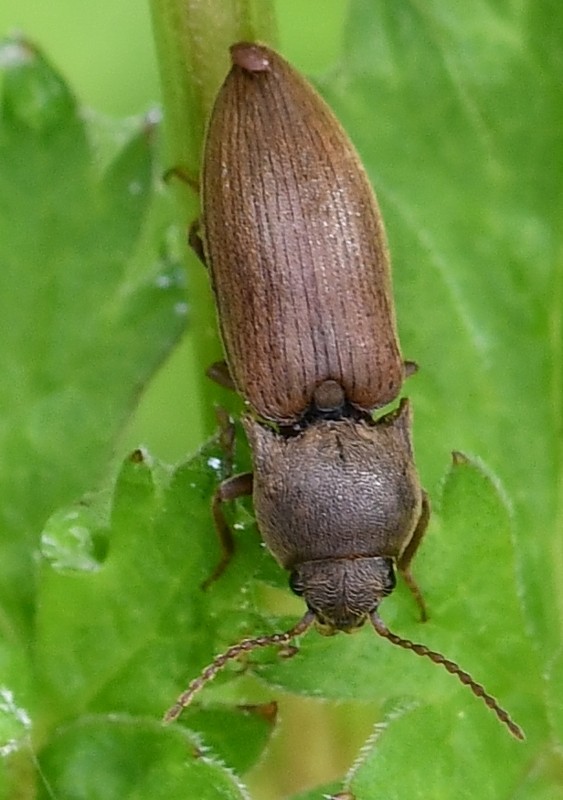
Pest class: clickbeetles_wireworms